9012Live (video)

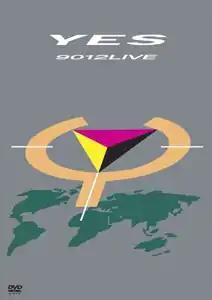
Front cover of 2006 DVD release

9012Live is a 1985 concert film featuring the English rock band Yes, recorded at the Northlands Coliseum in Edmonton, Alberta, Canada on 28 and 29 September 1984 on the band's tour in support of their eleventh studio album, "90125" (1983). The film features a line-up of singer Jon Anderson, guitarist Trevor Rabin, keyboardist Tony Kaye, bassist Chris Squire, and drummer Alan White. In addition to the concert performance, the film includes special effects by Charlex and a colourised version of the short film "Young Man's Fancy" (1952), produced by Edison Electric.